2008 Emerald Bowl

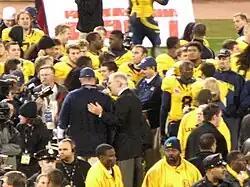
Cal head coach Jeff Tedford accepts the 2008 Emerald Bowl trophy

The 2008 Emerald Bowl, part of the 2008–09 NCAA football bowl games season, was played on December 27, 2008, at AT&T Park, the home field of the Giants in San Francisco, California. The Miami Hurricanes of the ACC were matched against the California Golden Bears of the Pac-10, the first appearance by either team in the seven-year history of the Emerald Bowl.